Generation Alpha

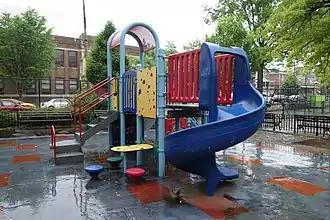

The number of people above 65 years of age (705 million) exceeded those between the ages of zero and four (680 million) for the first time in 2018. If current trends continue, the ratio between these two age groups will top two by 2050.